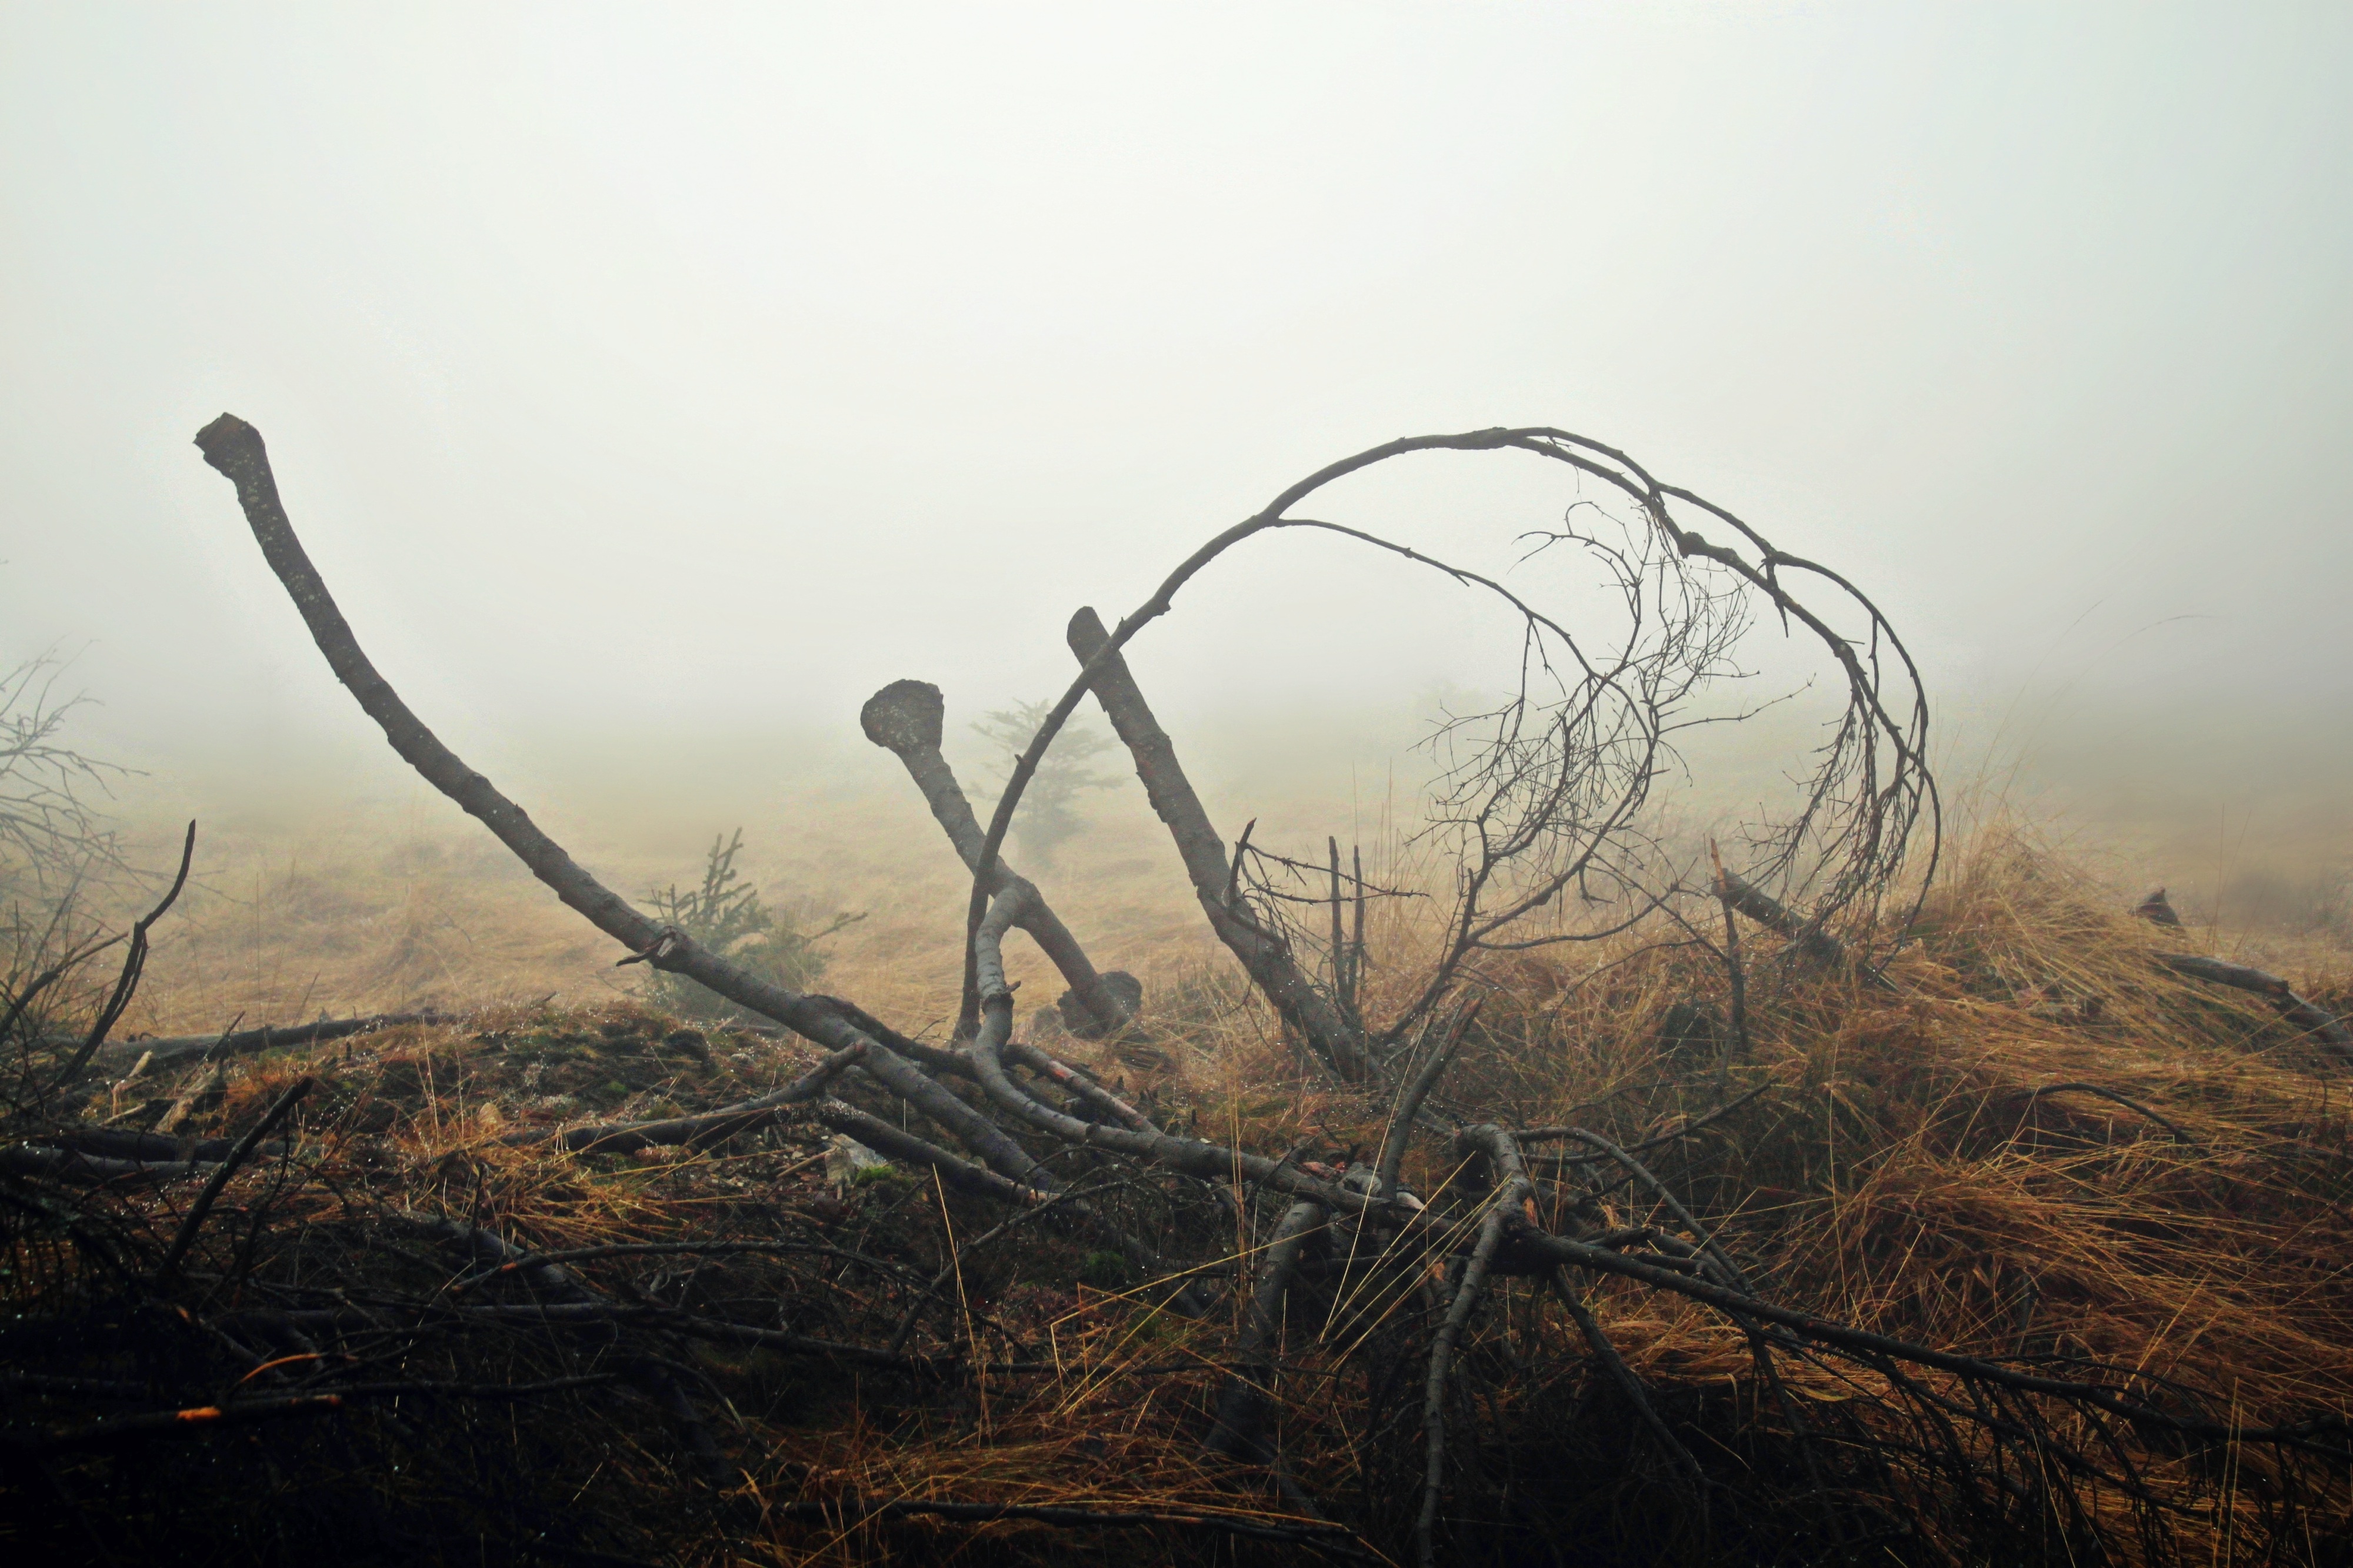
landscape, tree, nature, grass, horizon, swamp, wilderness, branch, mountain, fog, sunrise, sunset, mist, morning, hill, wind, dawn, atmosphere, mystical, evening, autumn, weather, lonely, belgium, moor, loneliness, branches, wetland, weird, gloomy, habitat, moist, silent, moorland, grasses, november mood, kahl, weather mood, slurry, nature reserve, swampy, venn, natural environment, atmospheric phenomenon